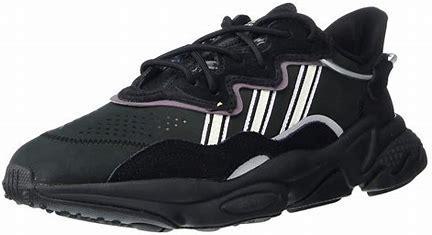
Brand: adidas
Model: originals Adidas Originals Ozweego